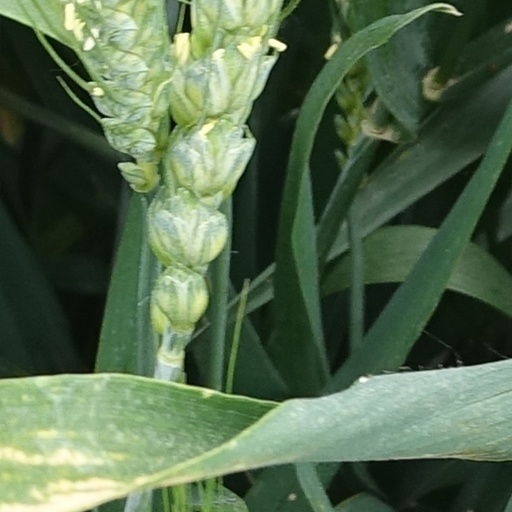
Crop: wheat